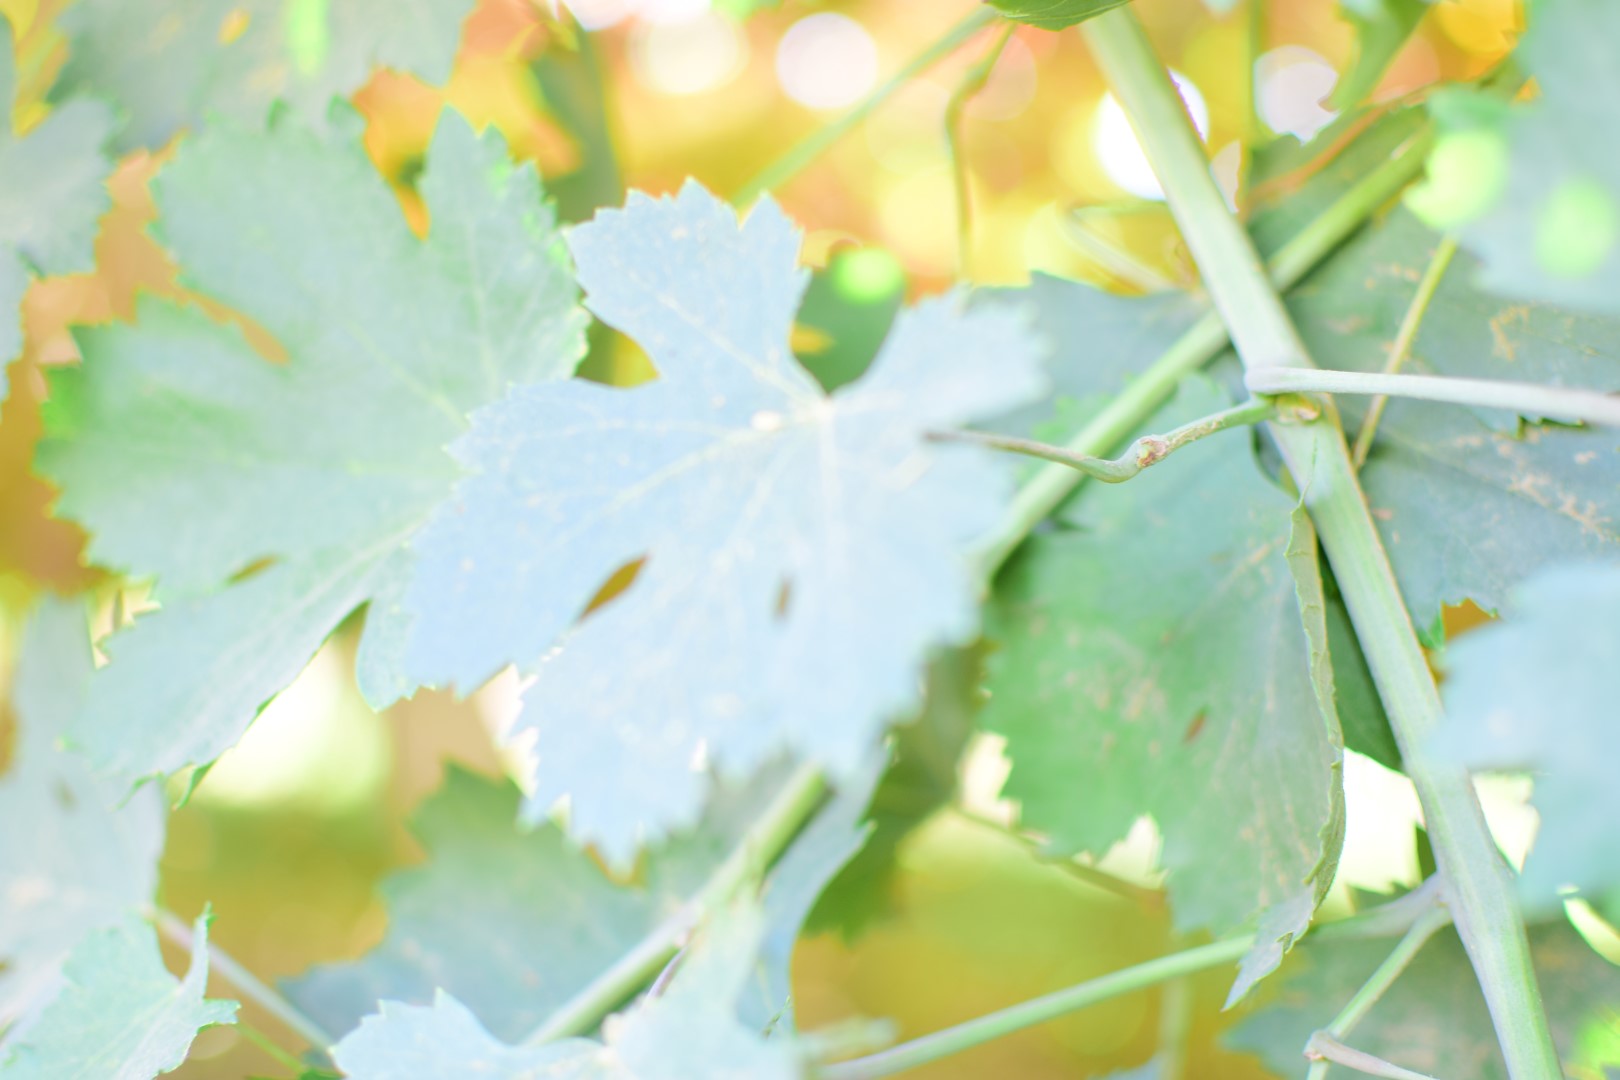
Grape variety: Halawani